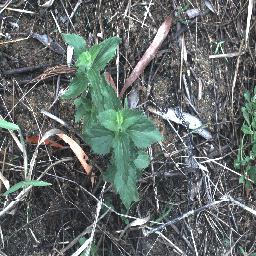
Label: siam_weed